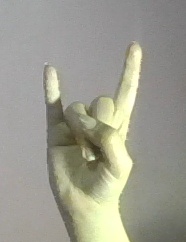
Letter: la